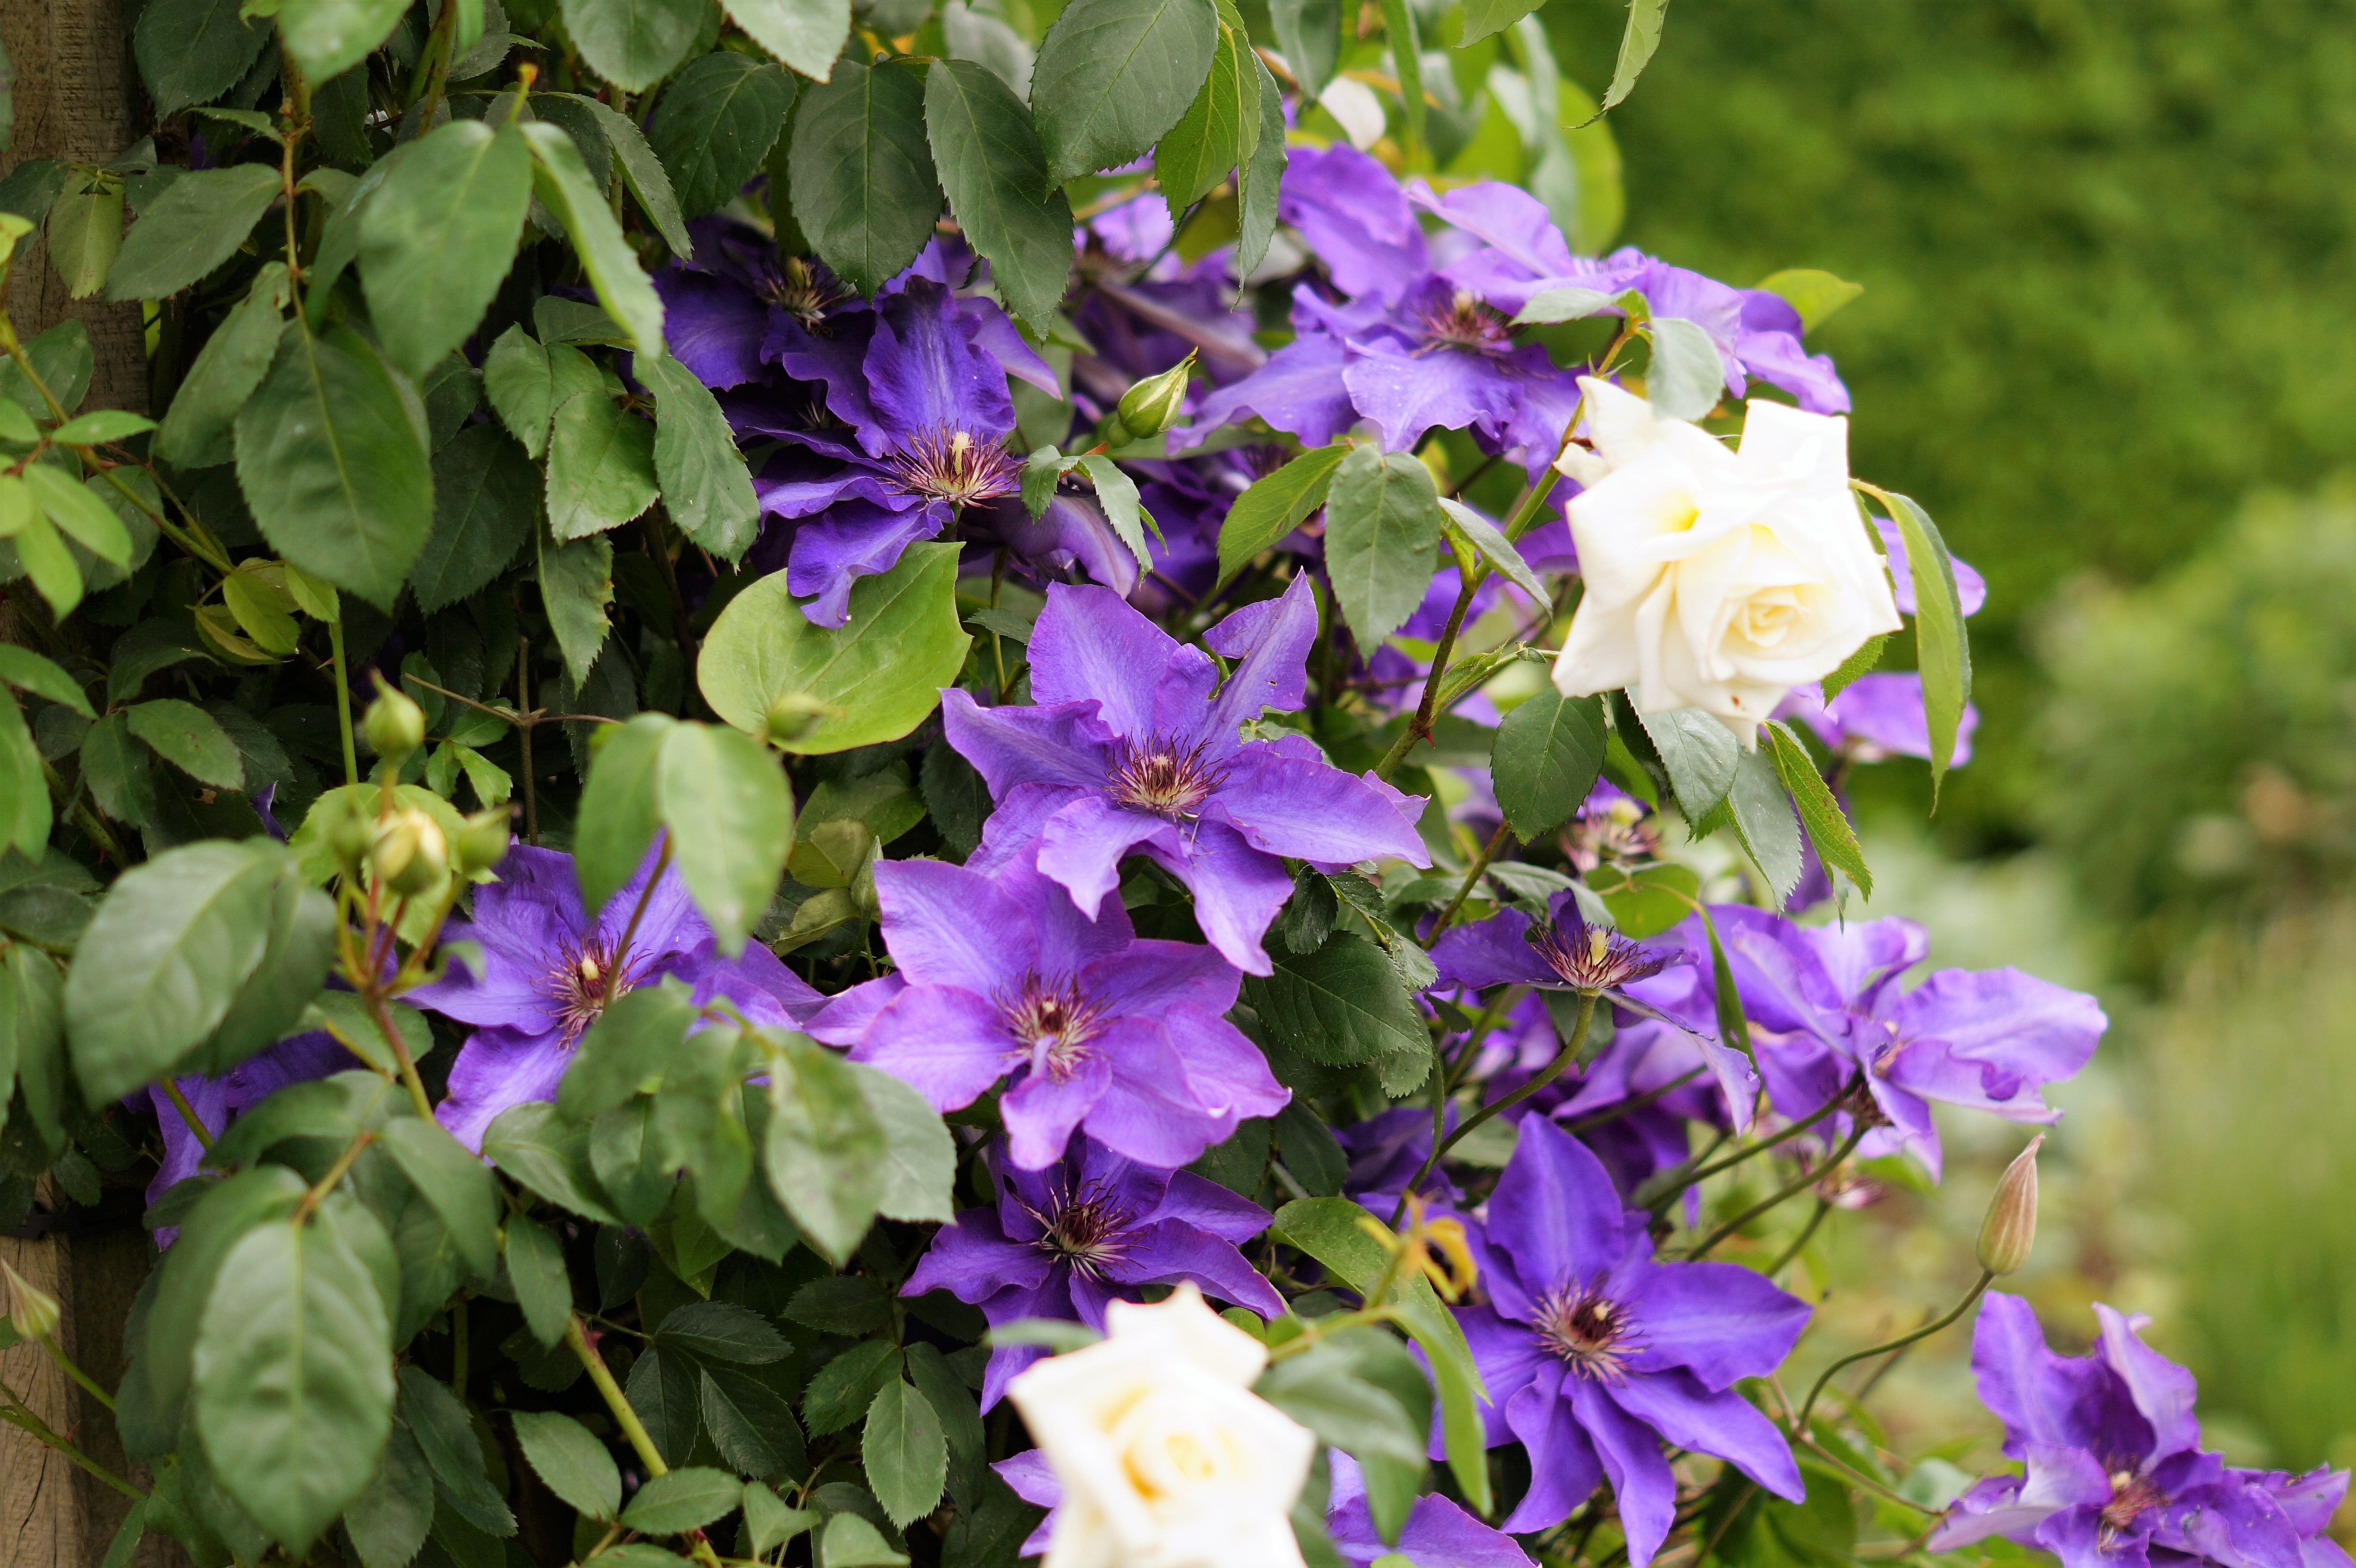
nature, blossom, plant, flower, purple, bloom, summer, bush, botany, garden, flora, wildflower, flowers, clementine, clematis, flowering plant, bellflower family, land plant, violet family